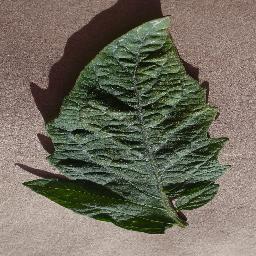
Label: Tomato___Spider_mites Two-spotted_spider_mite